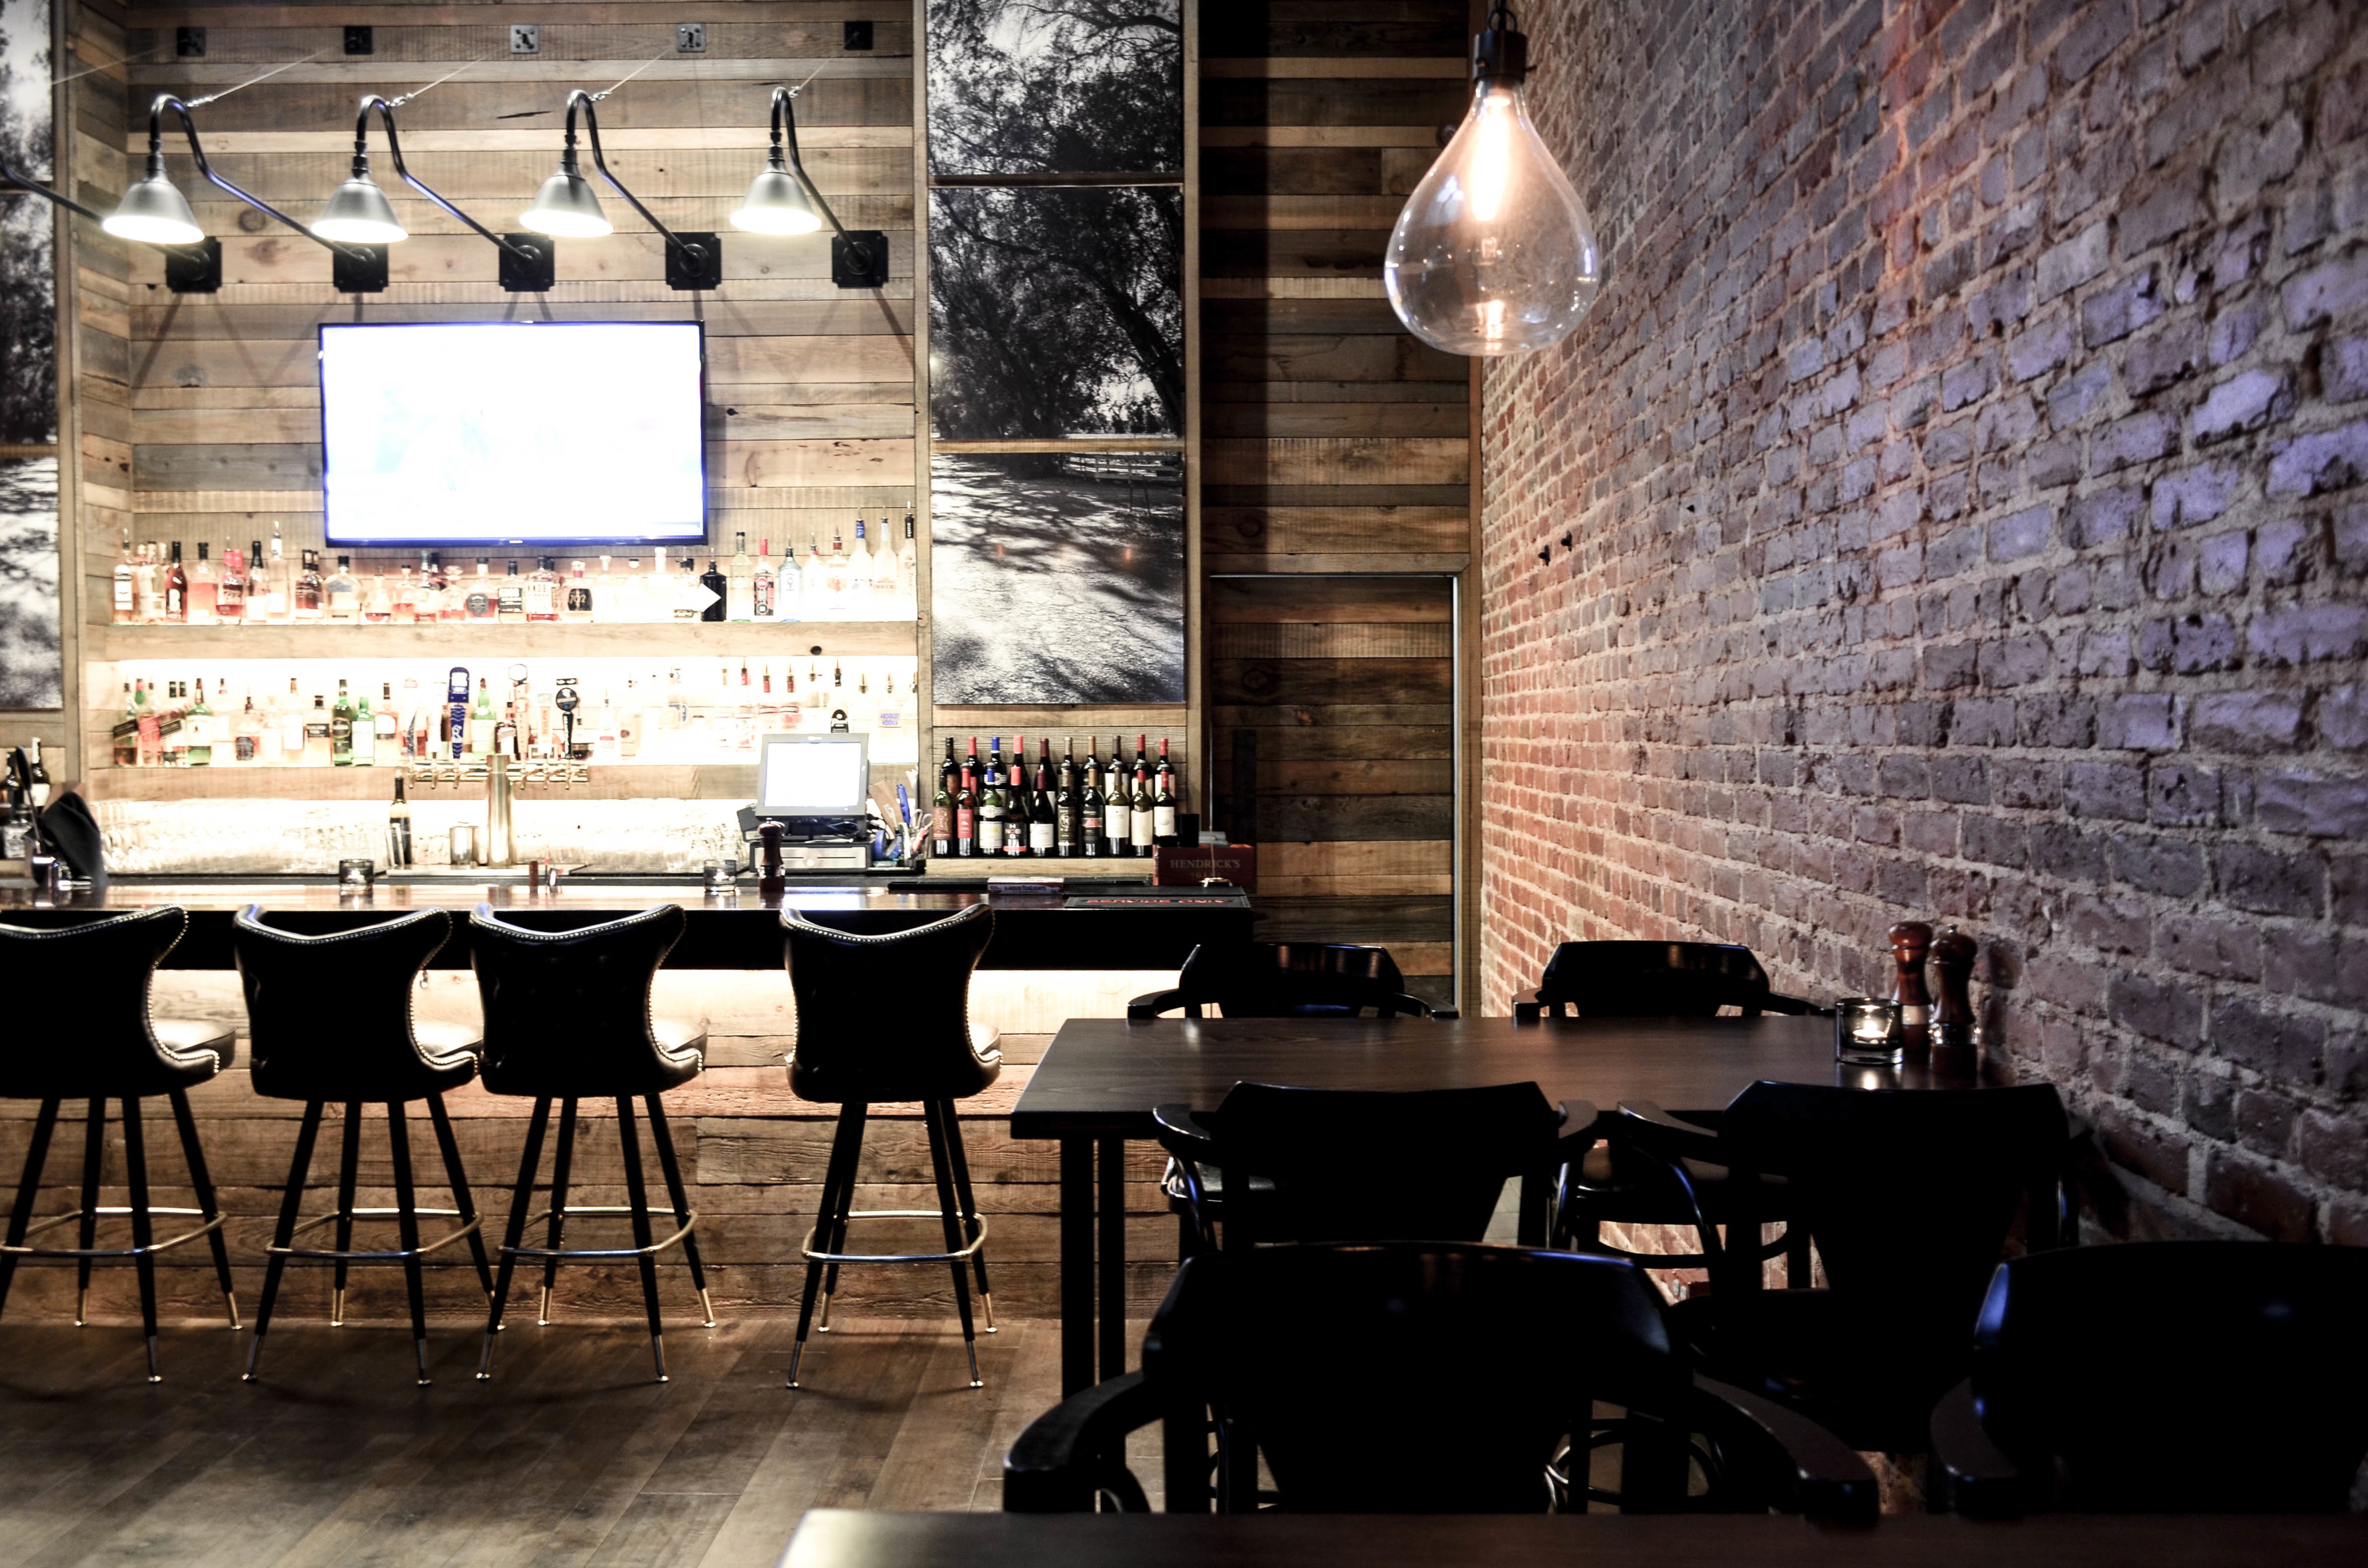
auditorium, restaurant, bar, interior design, theatre, stage, design